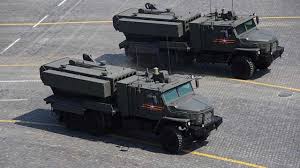
Label: Self Propelled Artillery